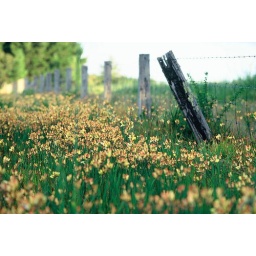
Flowers by a wooden fence